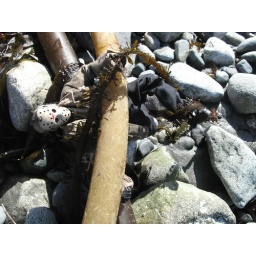
SJ demonstrates how that kid survived on the island in the Black Stallion without eating the horse